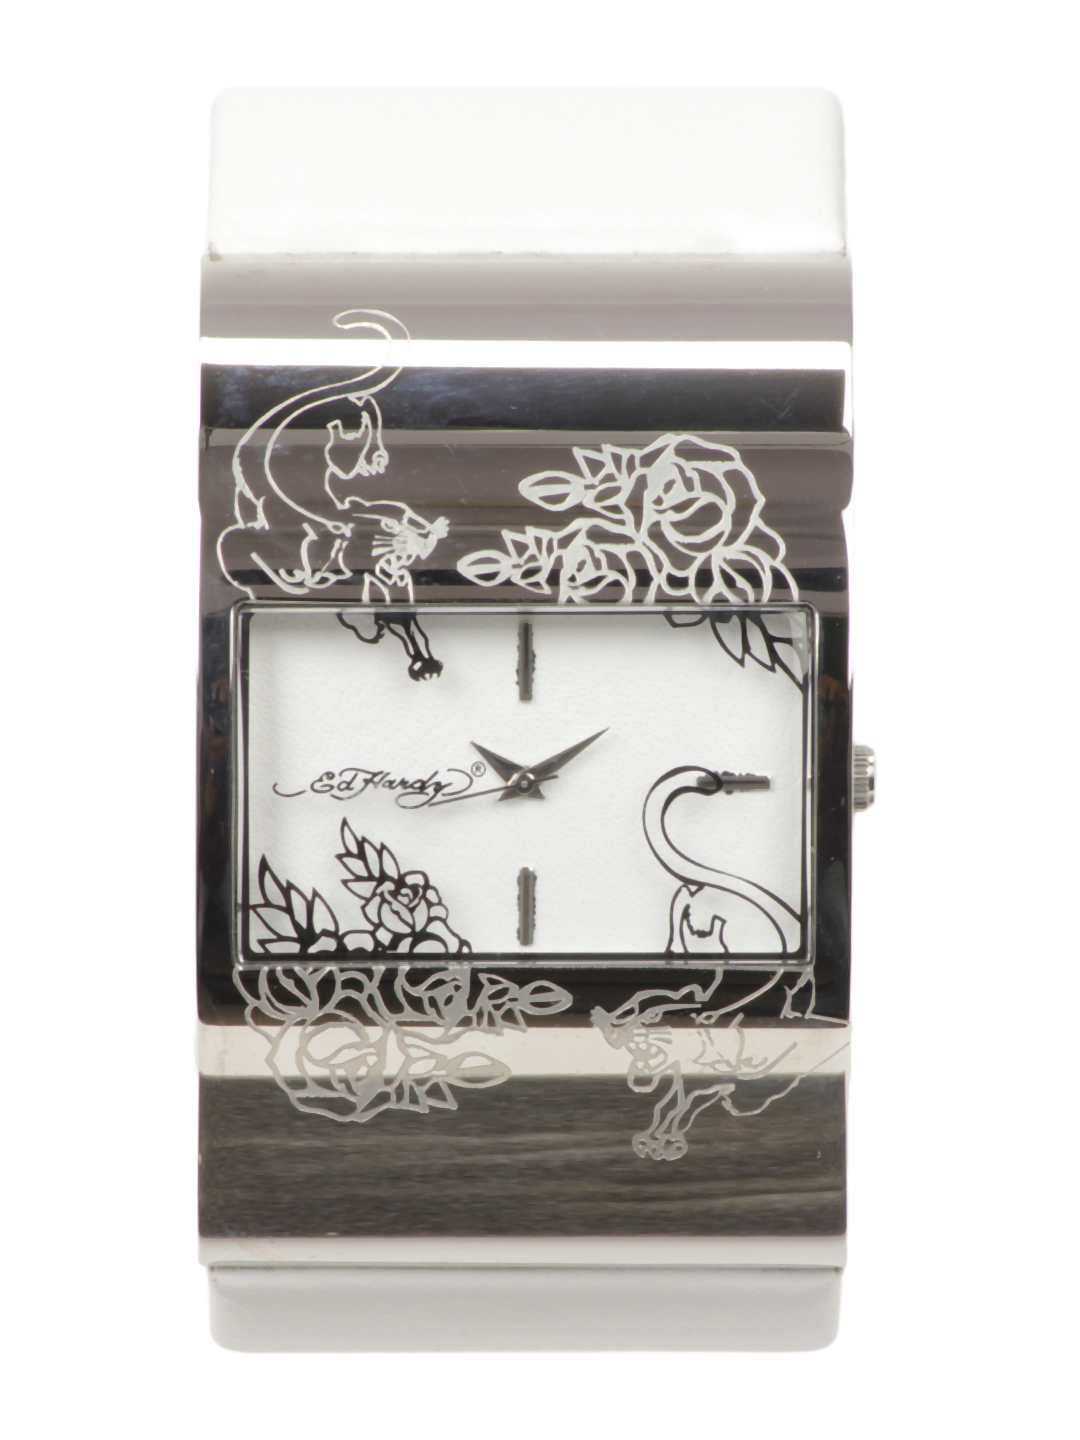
Ed Hardy Women White Dial Watch
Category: Accessories / Watches / Watches
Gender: Women
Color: White
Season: Winter 2016
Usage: Casual